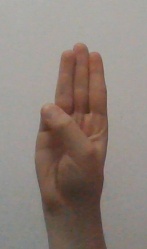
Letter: thaa